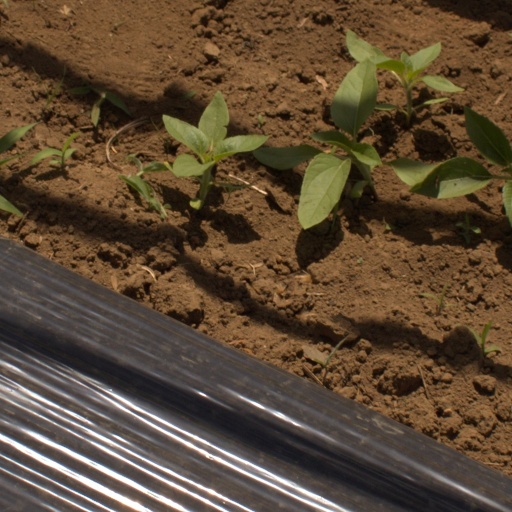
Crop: Jerusalem artichoke